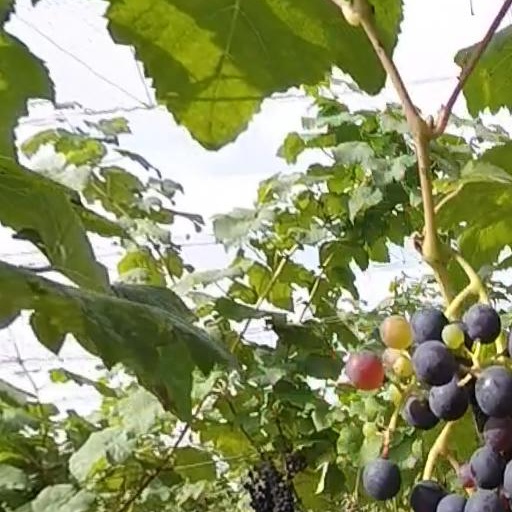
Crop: grape